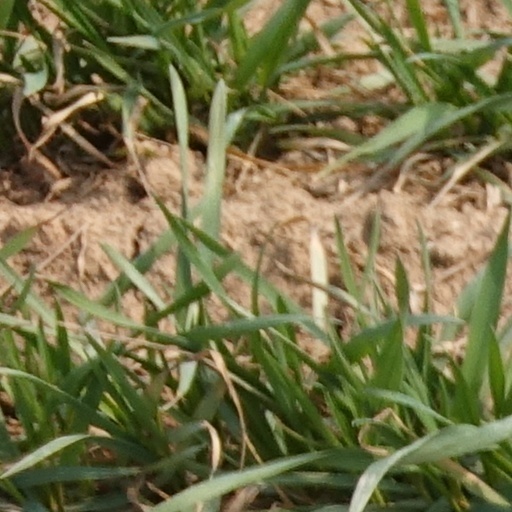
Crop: wheat